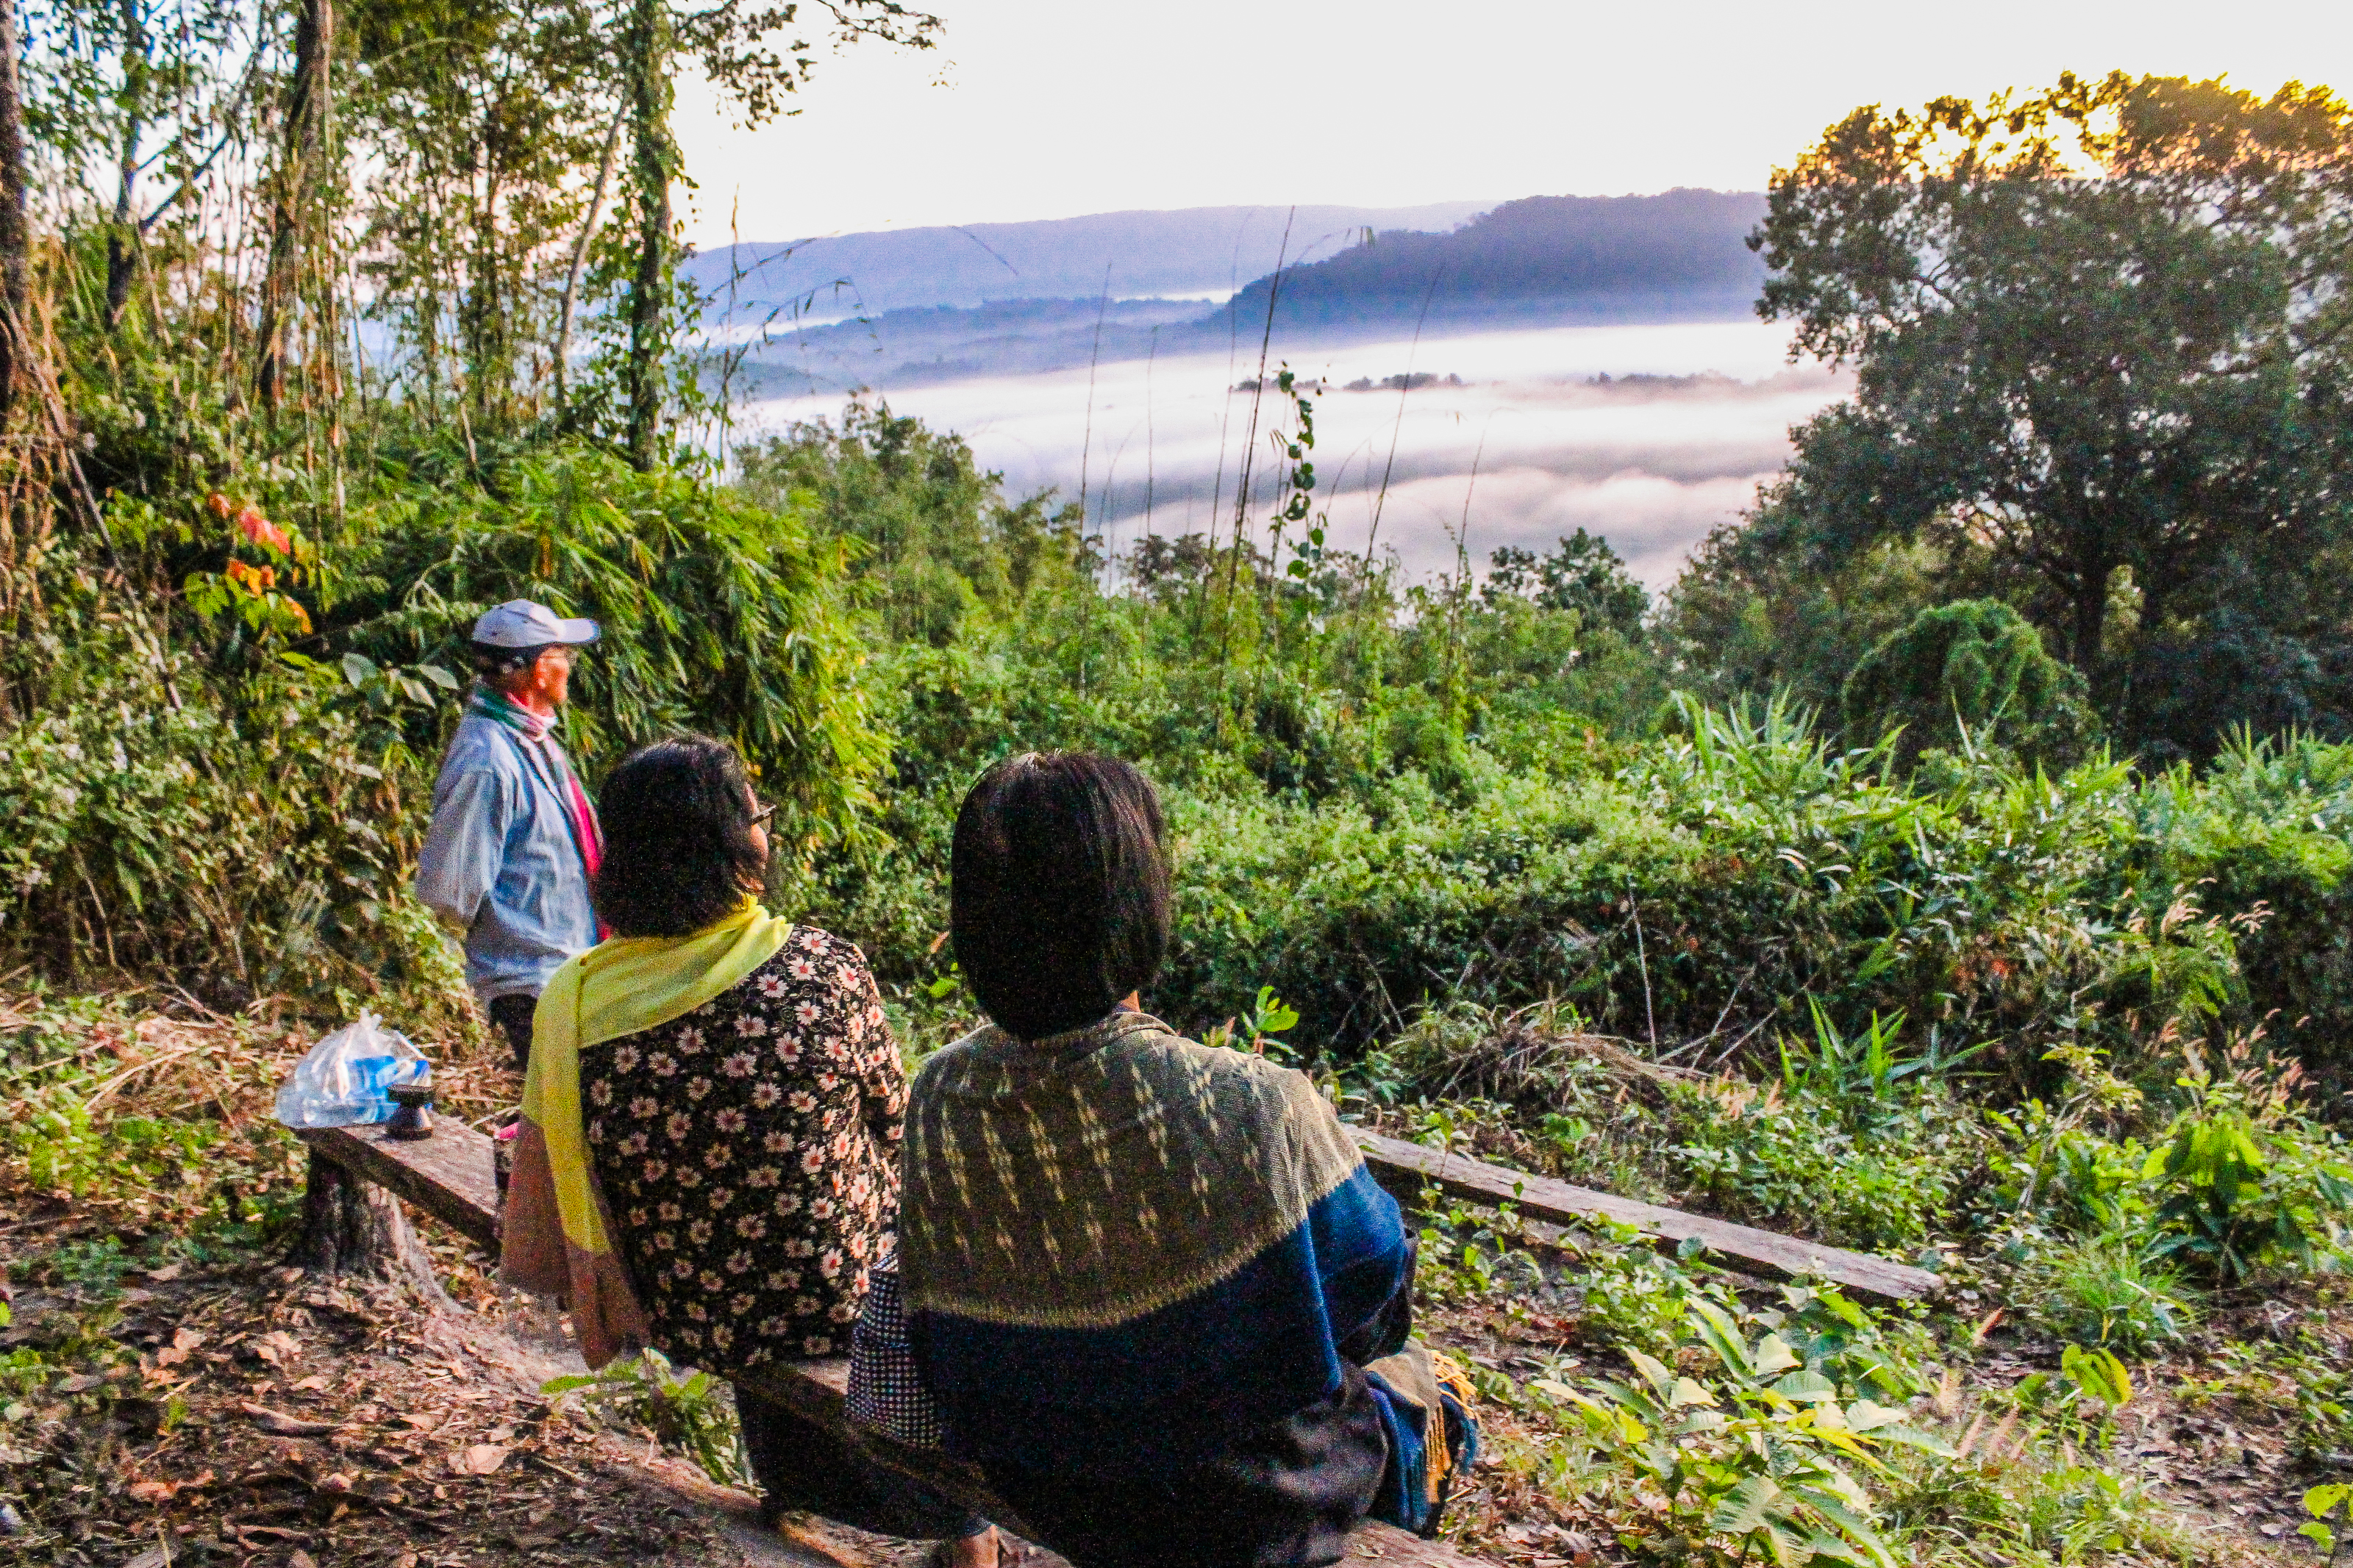
yellow, tourism, sun, life, beautiful, mountain, view, thailand, golden, vacation, park, sky, green, natural, nature, asia, asian, laos, water, morning, outdoor, tropical, sunlight, mekong, background, culture, river, travel, landscape, southeast, People in nature, vegetation, wilderness, adaptation, nature reserve, community, tree, botany, plant community, grass family, plantation, adventure, rural area, plant, forest, recreation, soil, hill station, jungle, walking, trail, hill, leisure, hiking, coast, child, rainforest